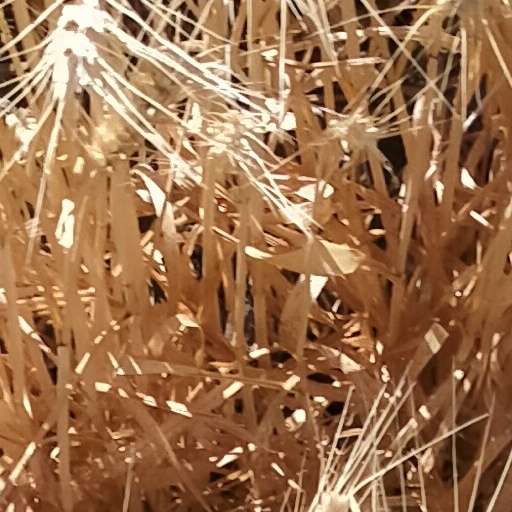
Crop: wheat